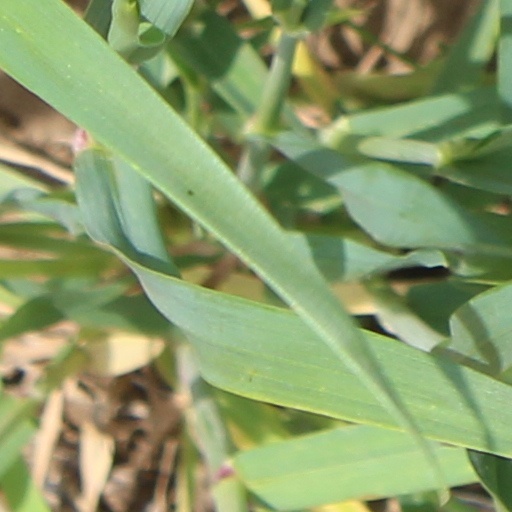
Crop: wheat